Assam Down Town University

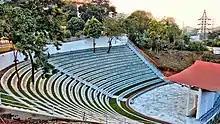
Assam Down Town University open amphitheater

The Assam Down Town University campus is located in Sankar Madhav Path, Gandhi Nagar, Panikhaiti, Guwahati, Assam India.